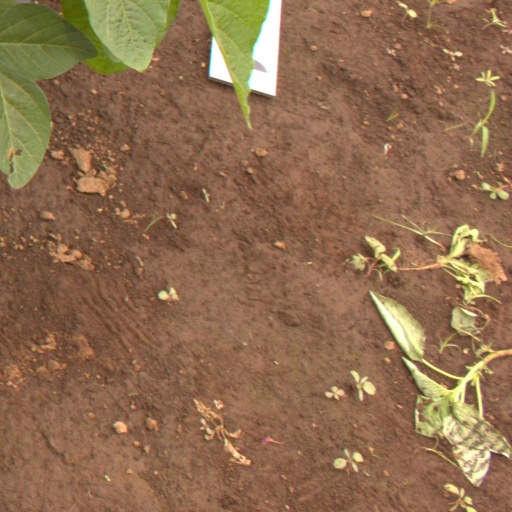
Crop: soybean